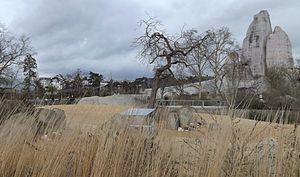
Parc zoologique de Paris, Biozone Sahel-Soudan, addax (Addax nasomaculatus)